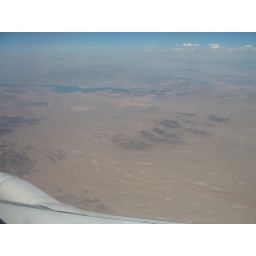
A large lake nestled in the mountains